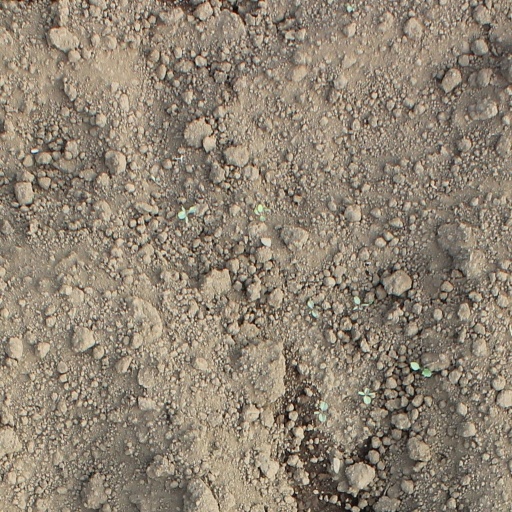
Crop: soybean